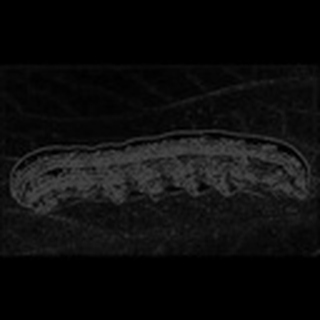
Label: cotton_army_worm